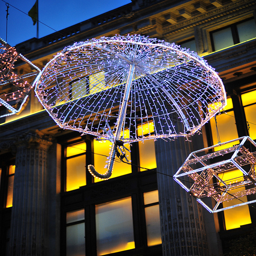
An umbrella and some boxes lit up with lights on a wire.
An umbrella lighted up in the sky outside.
a building with a lit up umbrella and package on the outside
A lit up umbrella and box hang from a wire.
a umbrella that is next to a big bulding